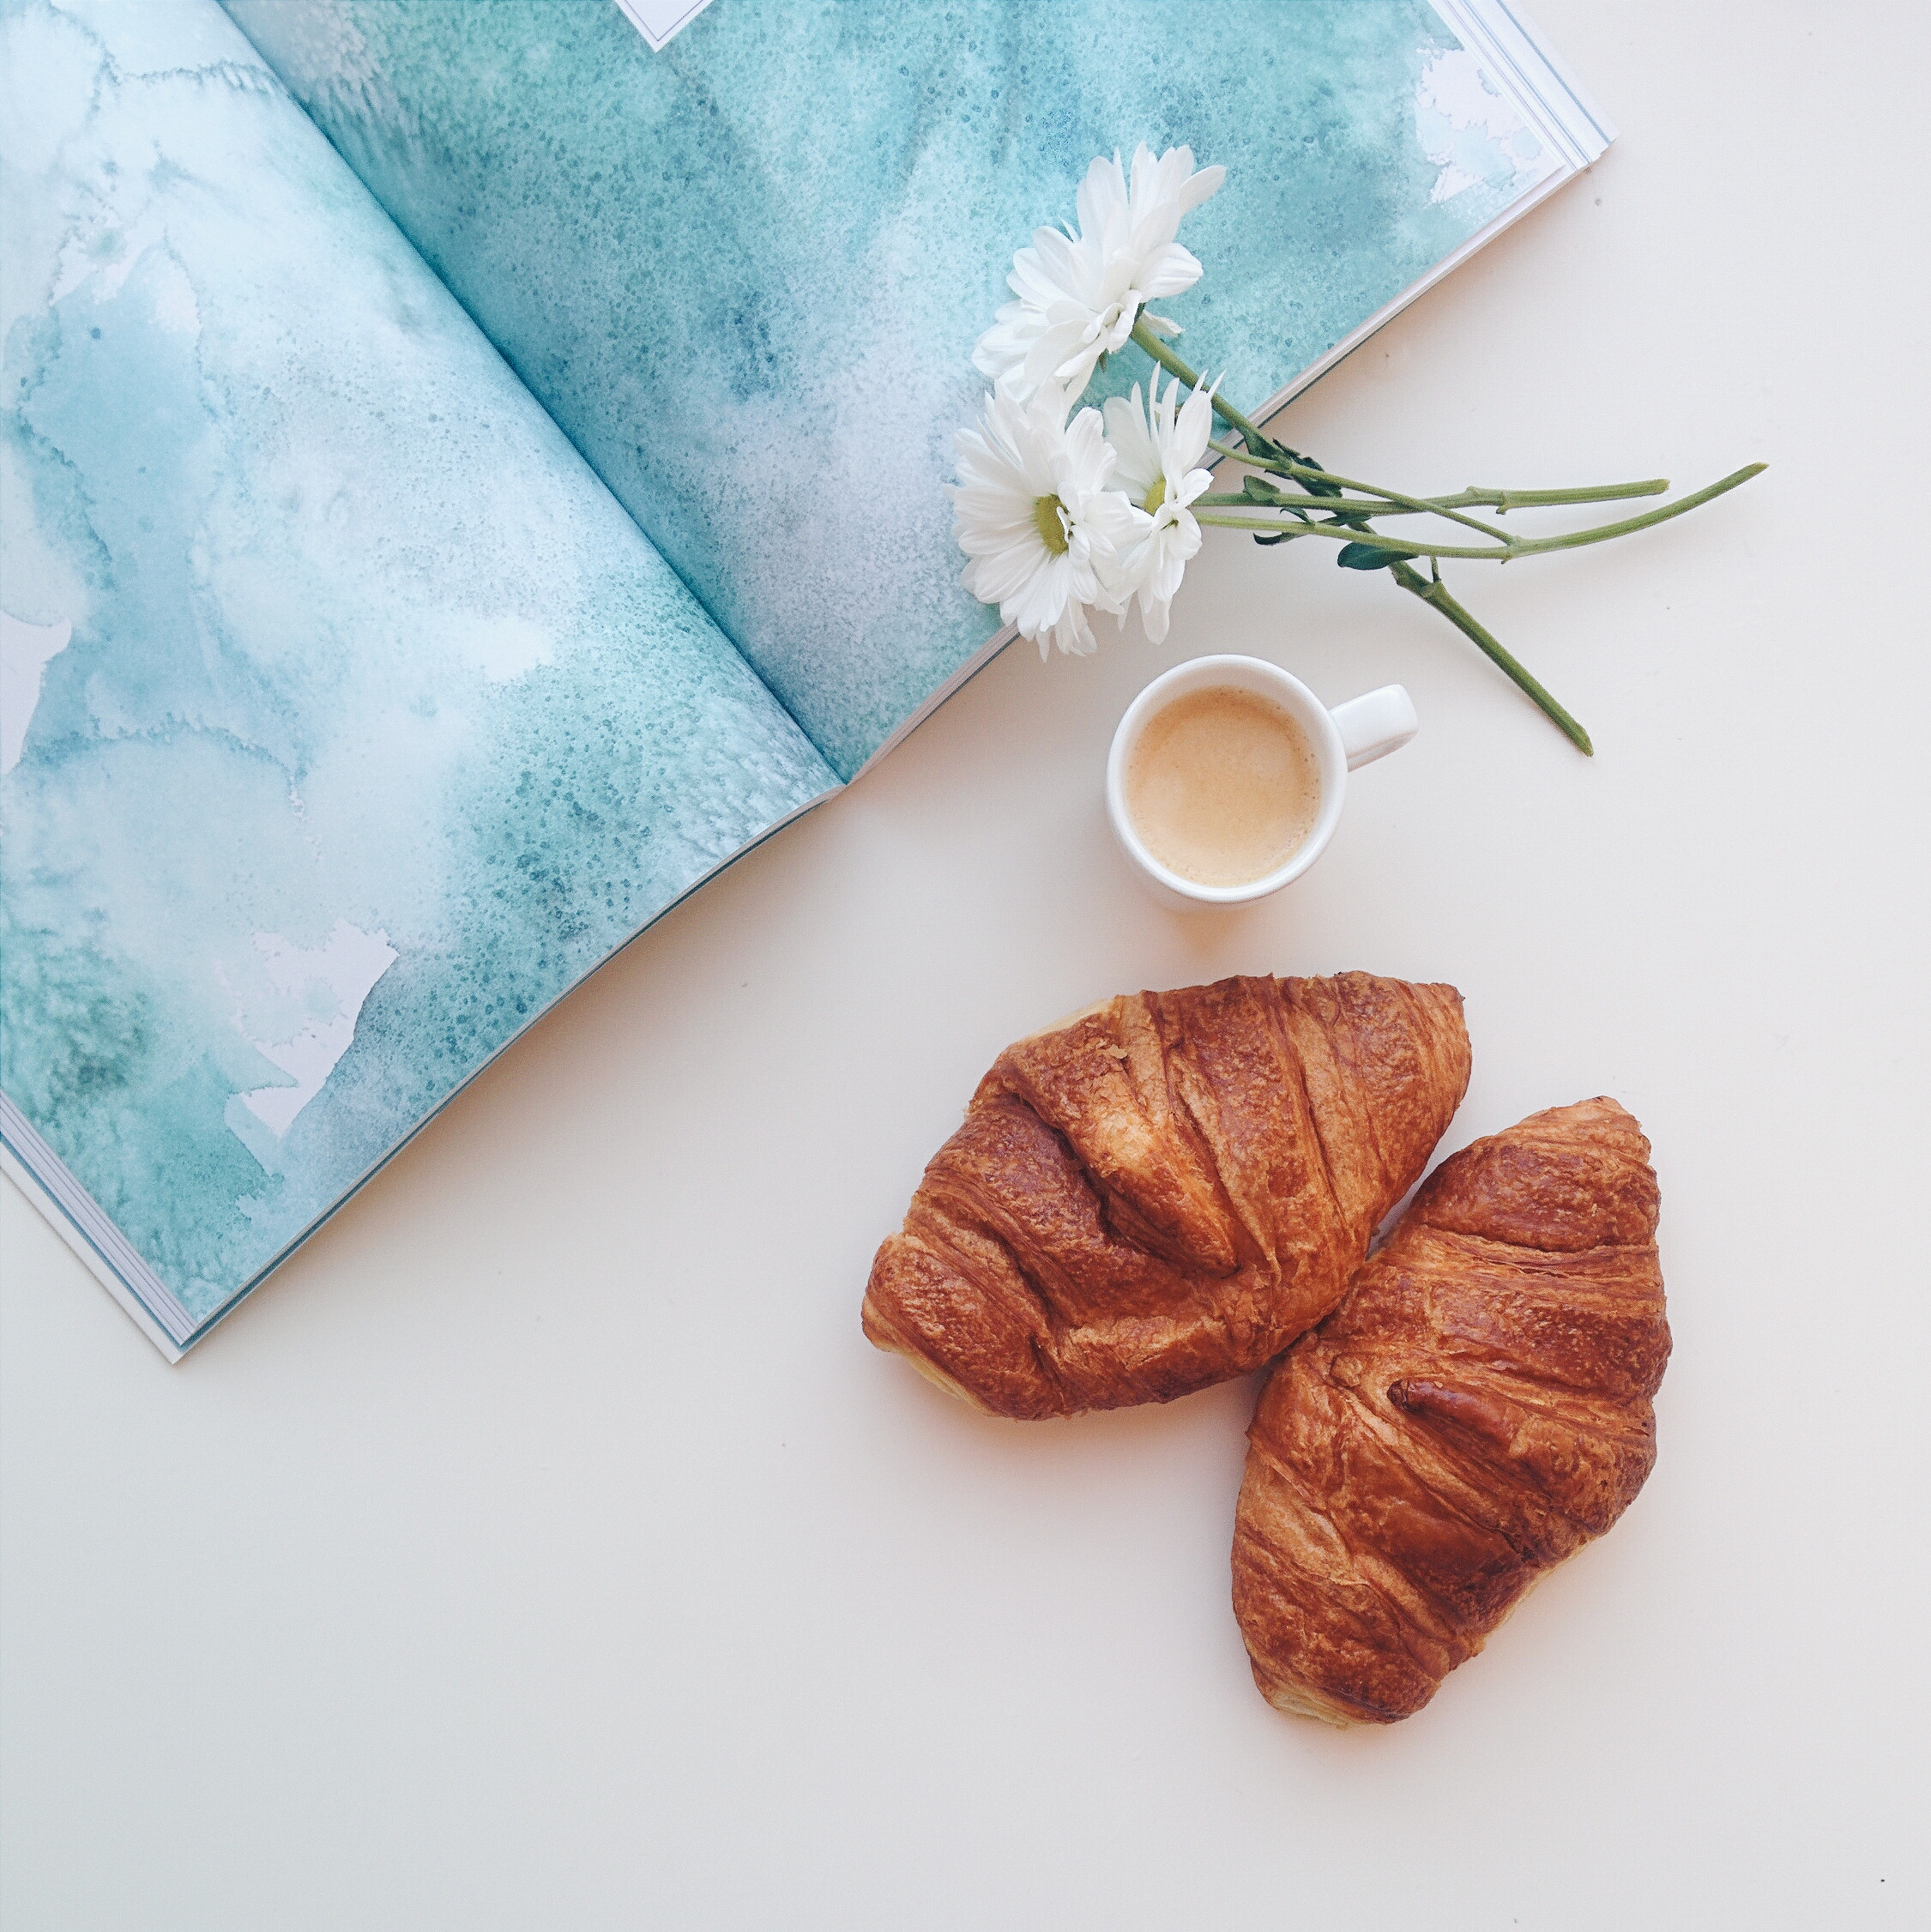
croissant, leaf, pastry, paper, food, baked goods, dish, fashion accessory, plant, cuisine, paper product, still life